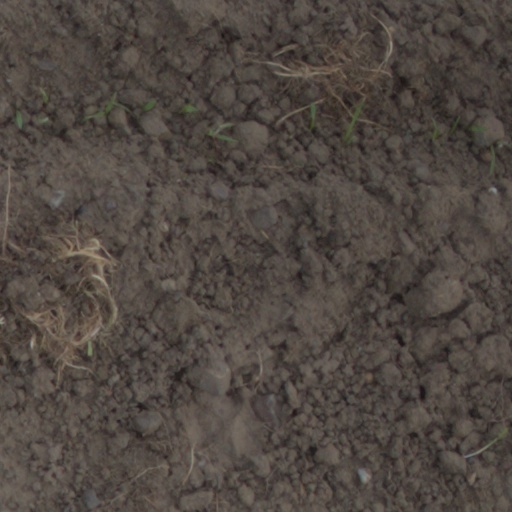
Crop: wheat